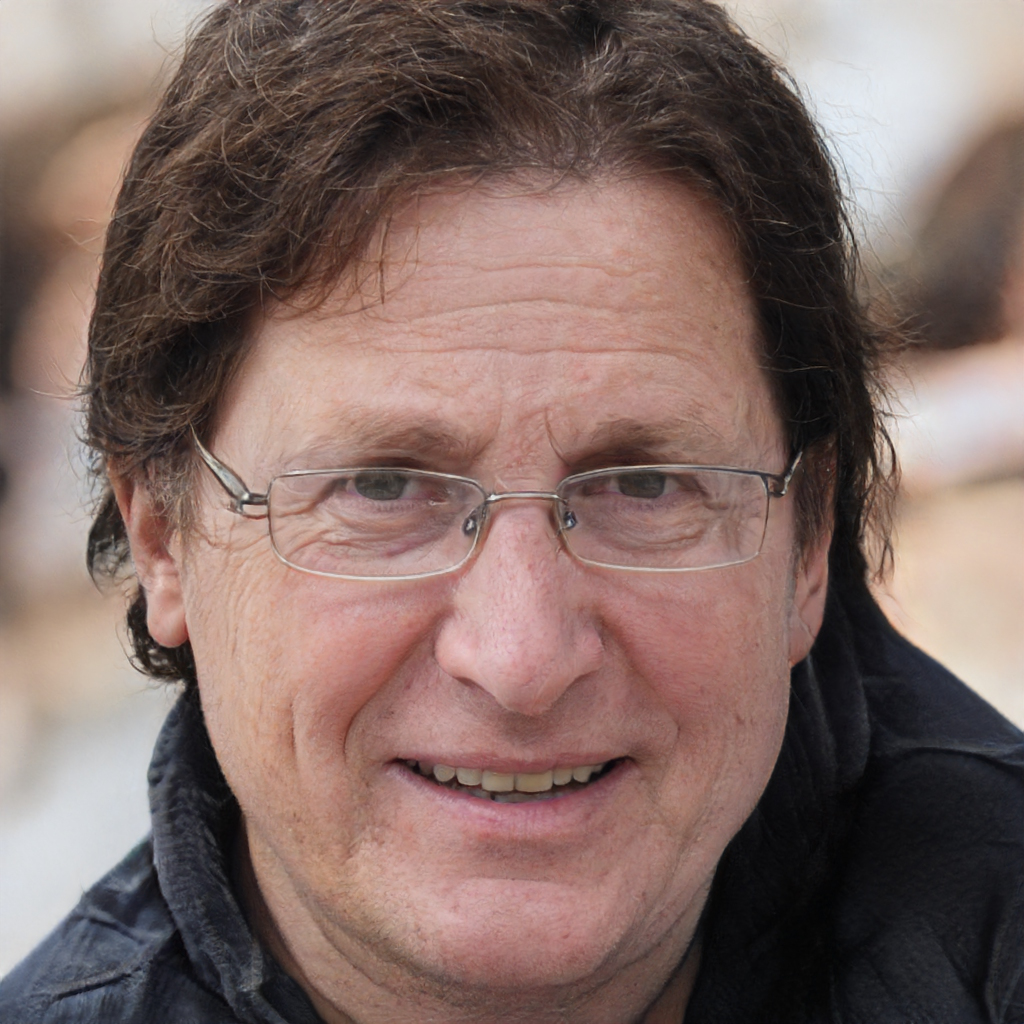
Label: Colored